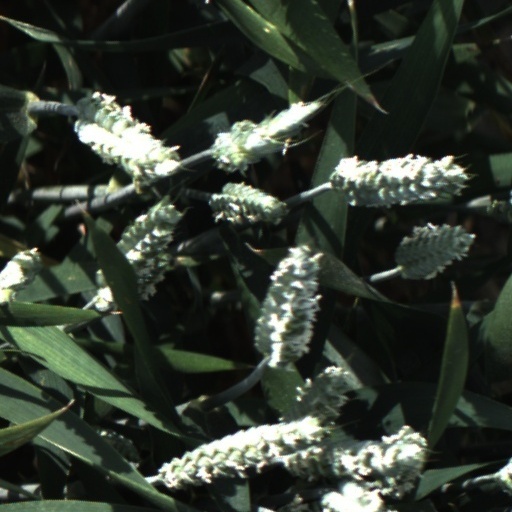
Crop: wheat